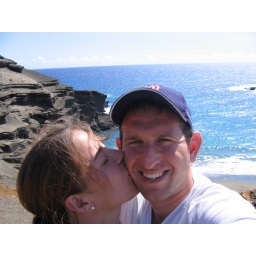
standing over the green sand beach